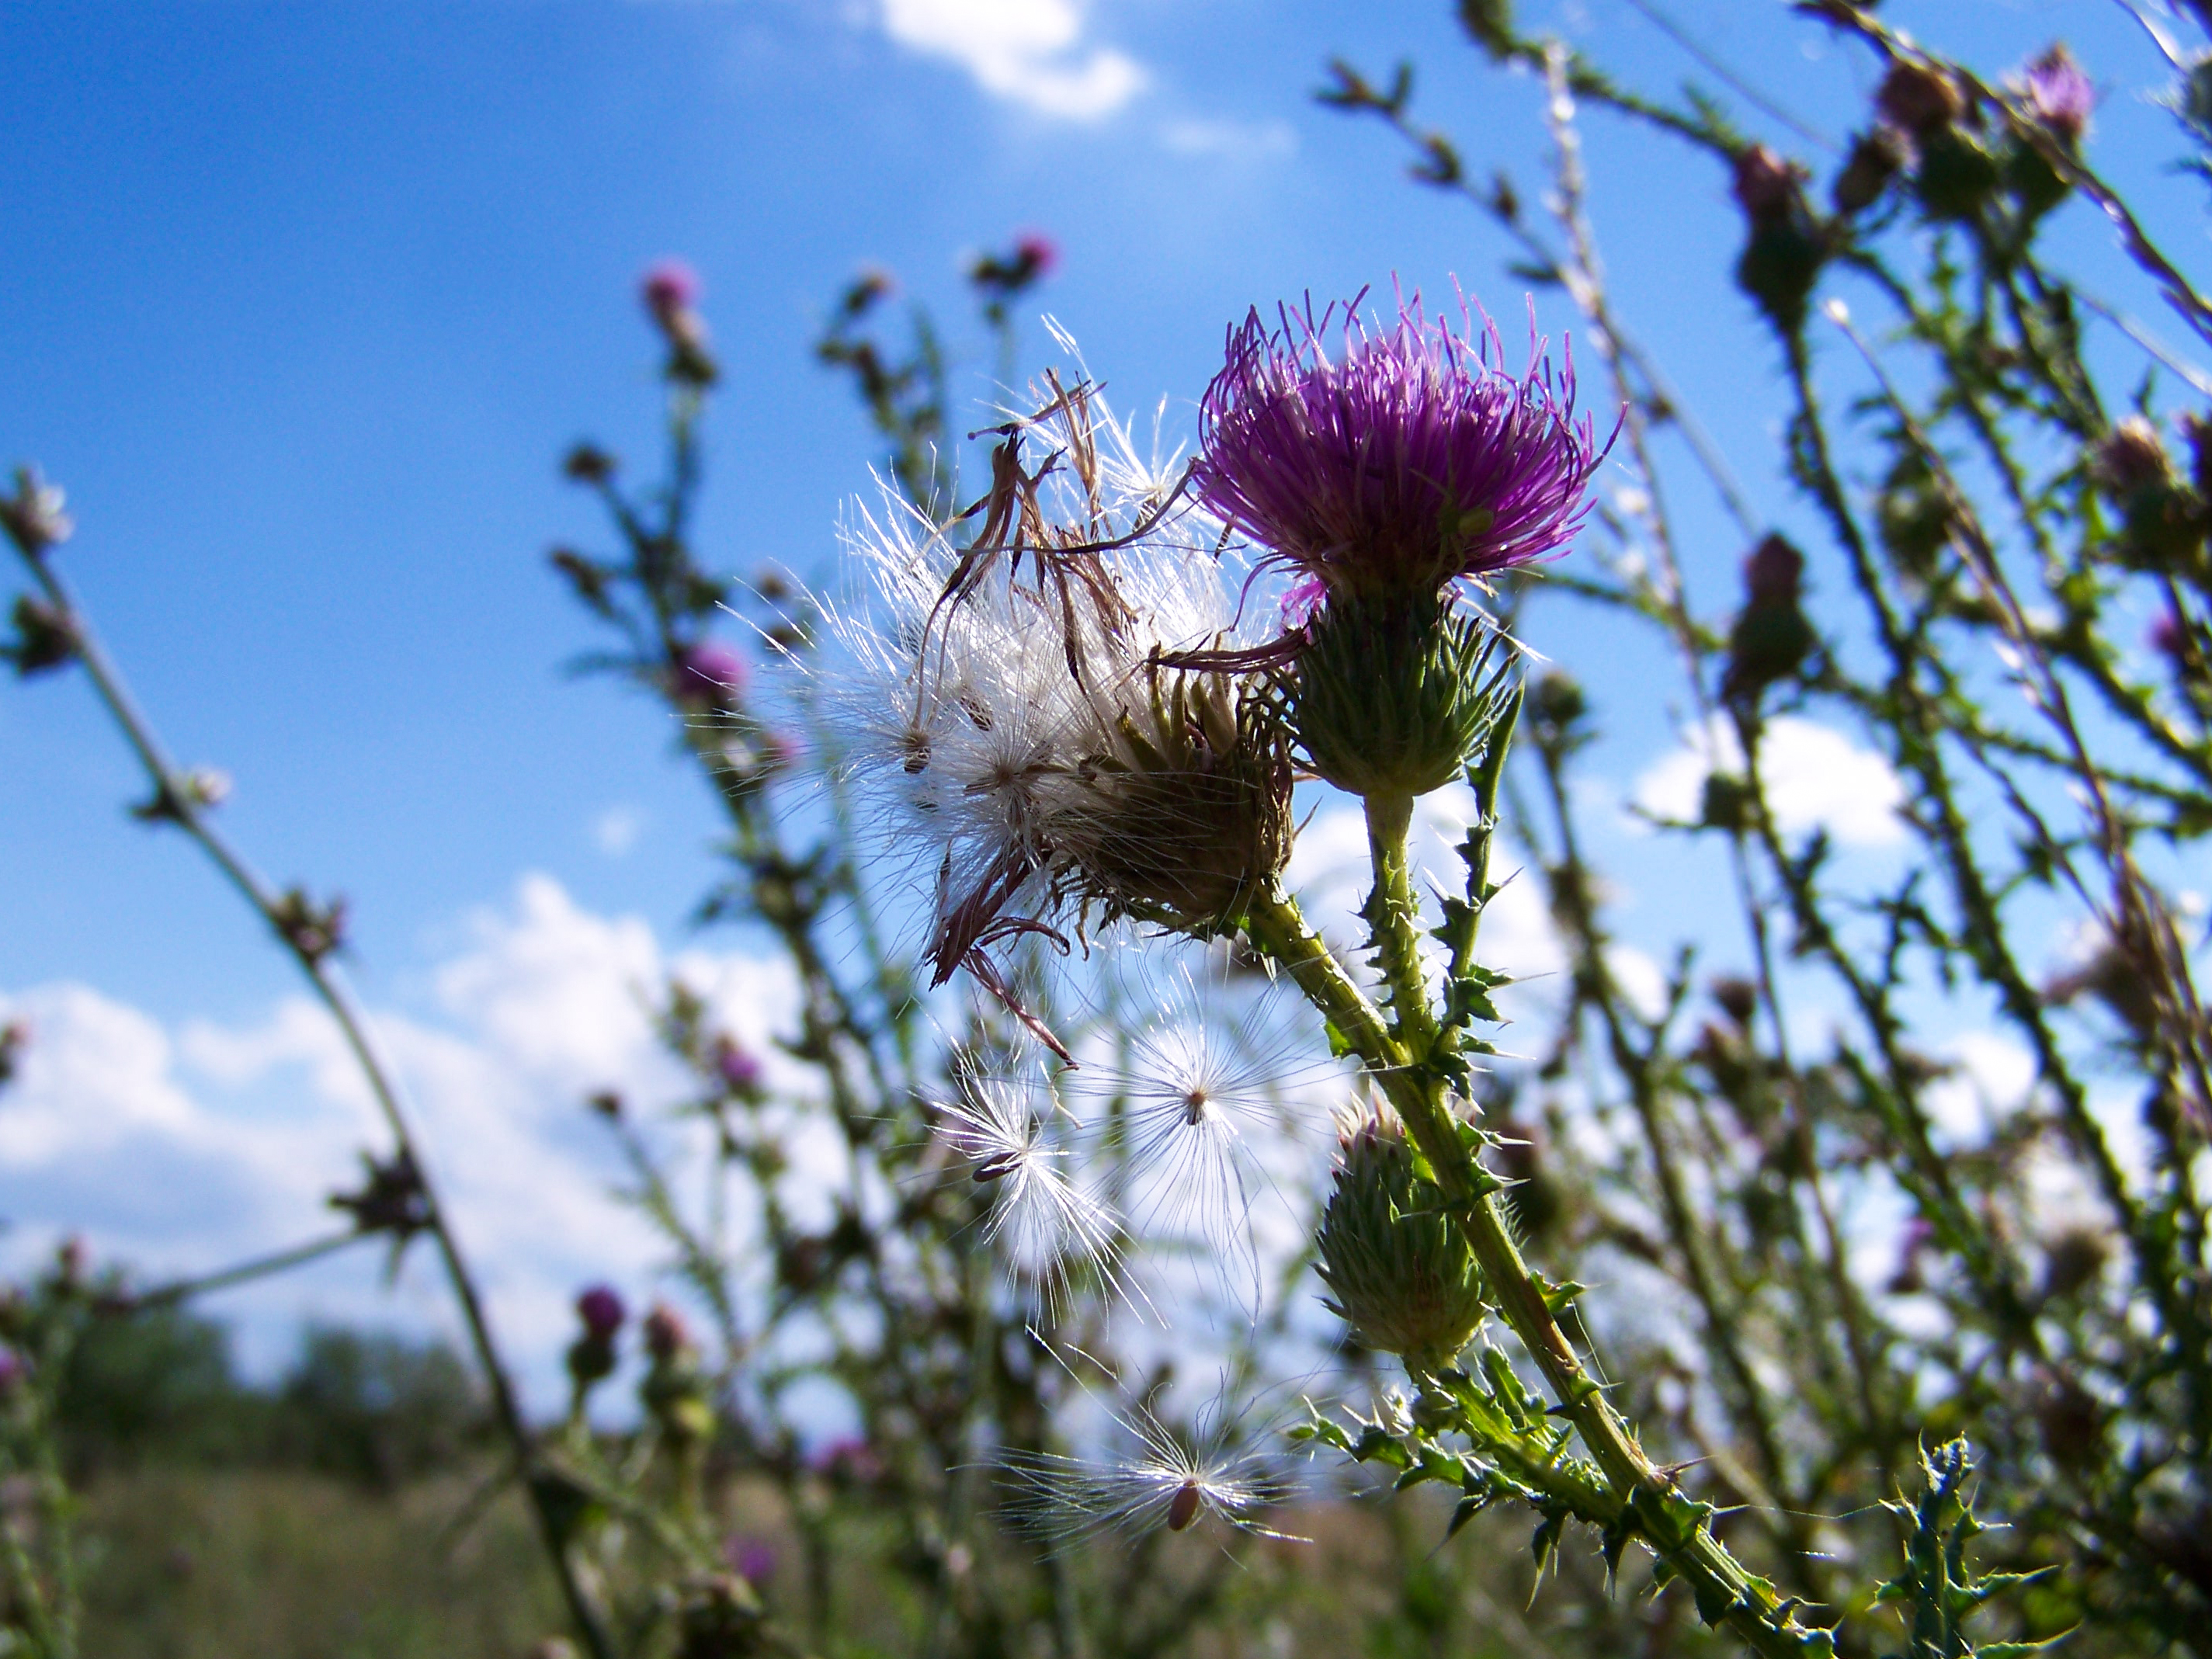
flowers, nature, sky, artistic, card, background, love, beautiful, summer, European marsh thistle, flower, Spear thistle, creeping thistle, thistle, artichoke thistle, plant, silybum, greater burdock, burdock, spotted knapweed, flowering plant, wildflower, cynara, thorns, spines, and prickles, spring, tree, branch, lesser burdock, ironweed, Forb